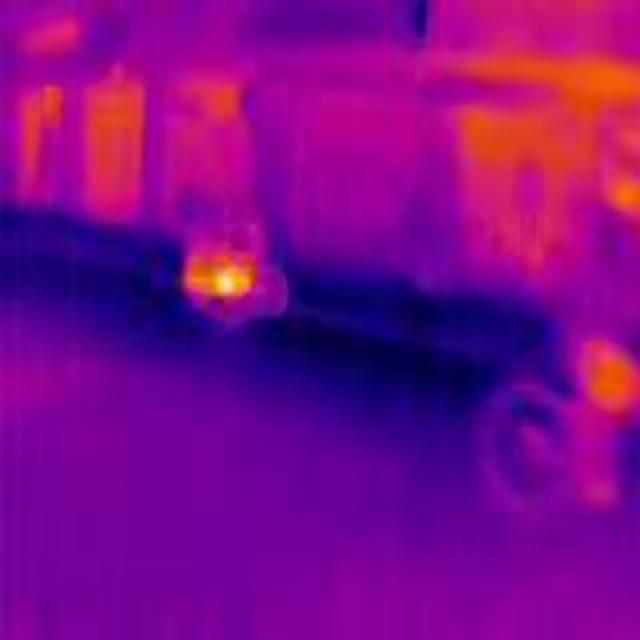
Detected objects:
label: person